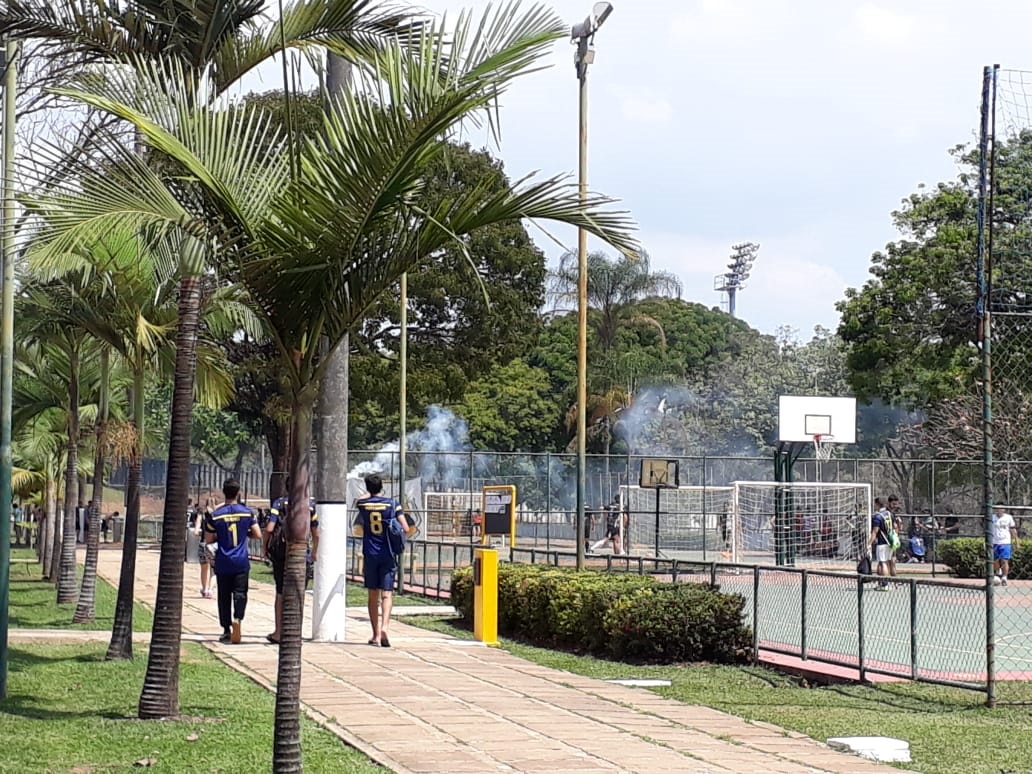
Fire: no
Smoke: yes